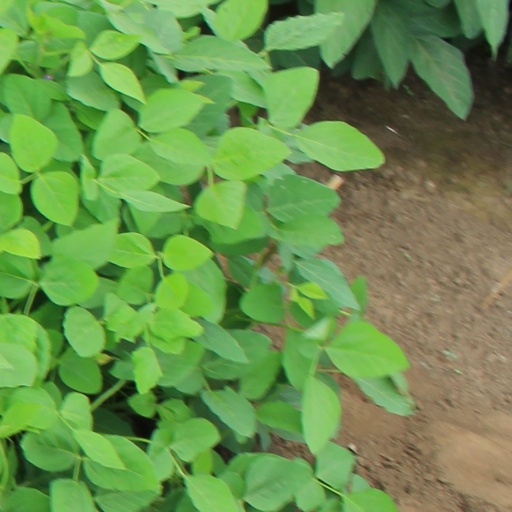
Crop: soybean